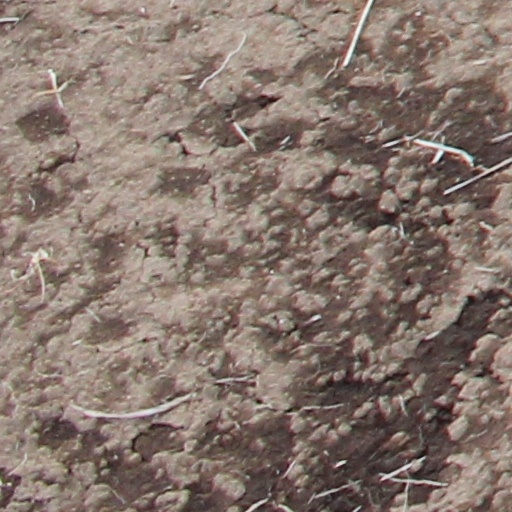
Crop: wheat